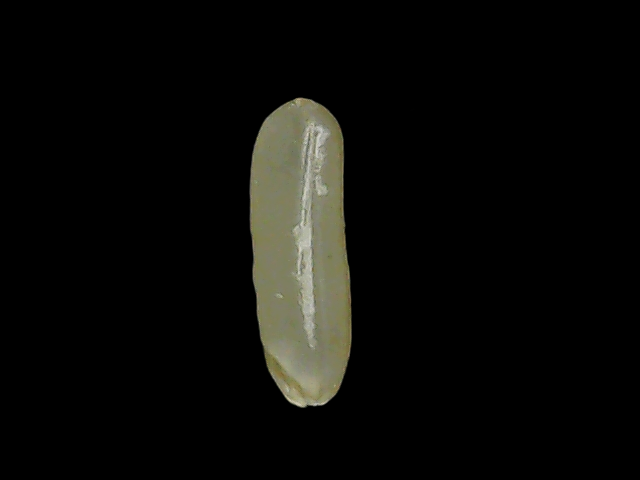
Rice variety: Binadhan19